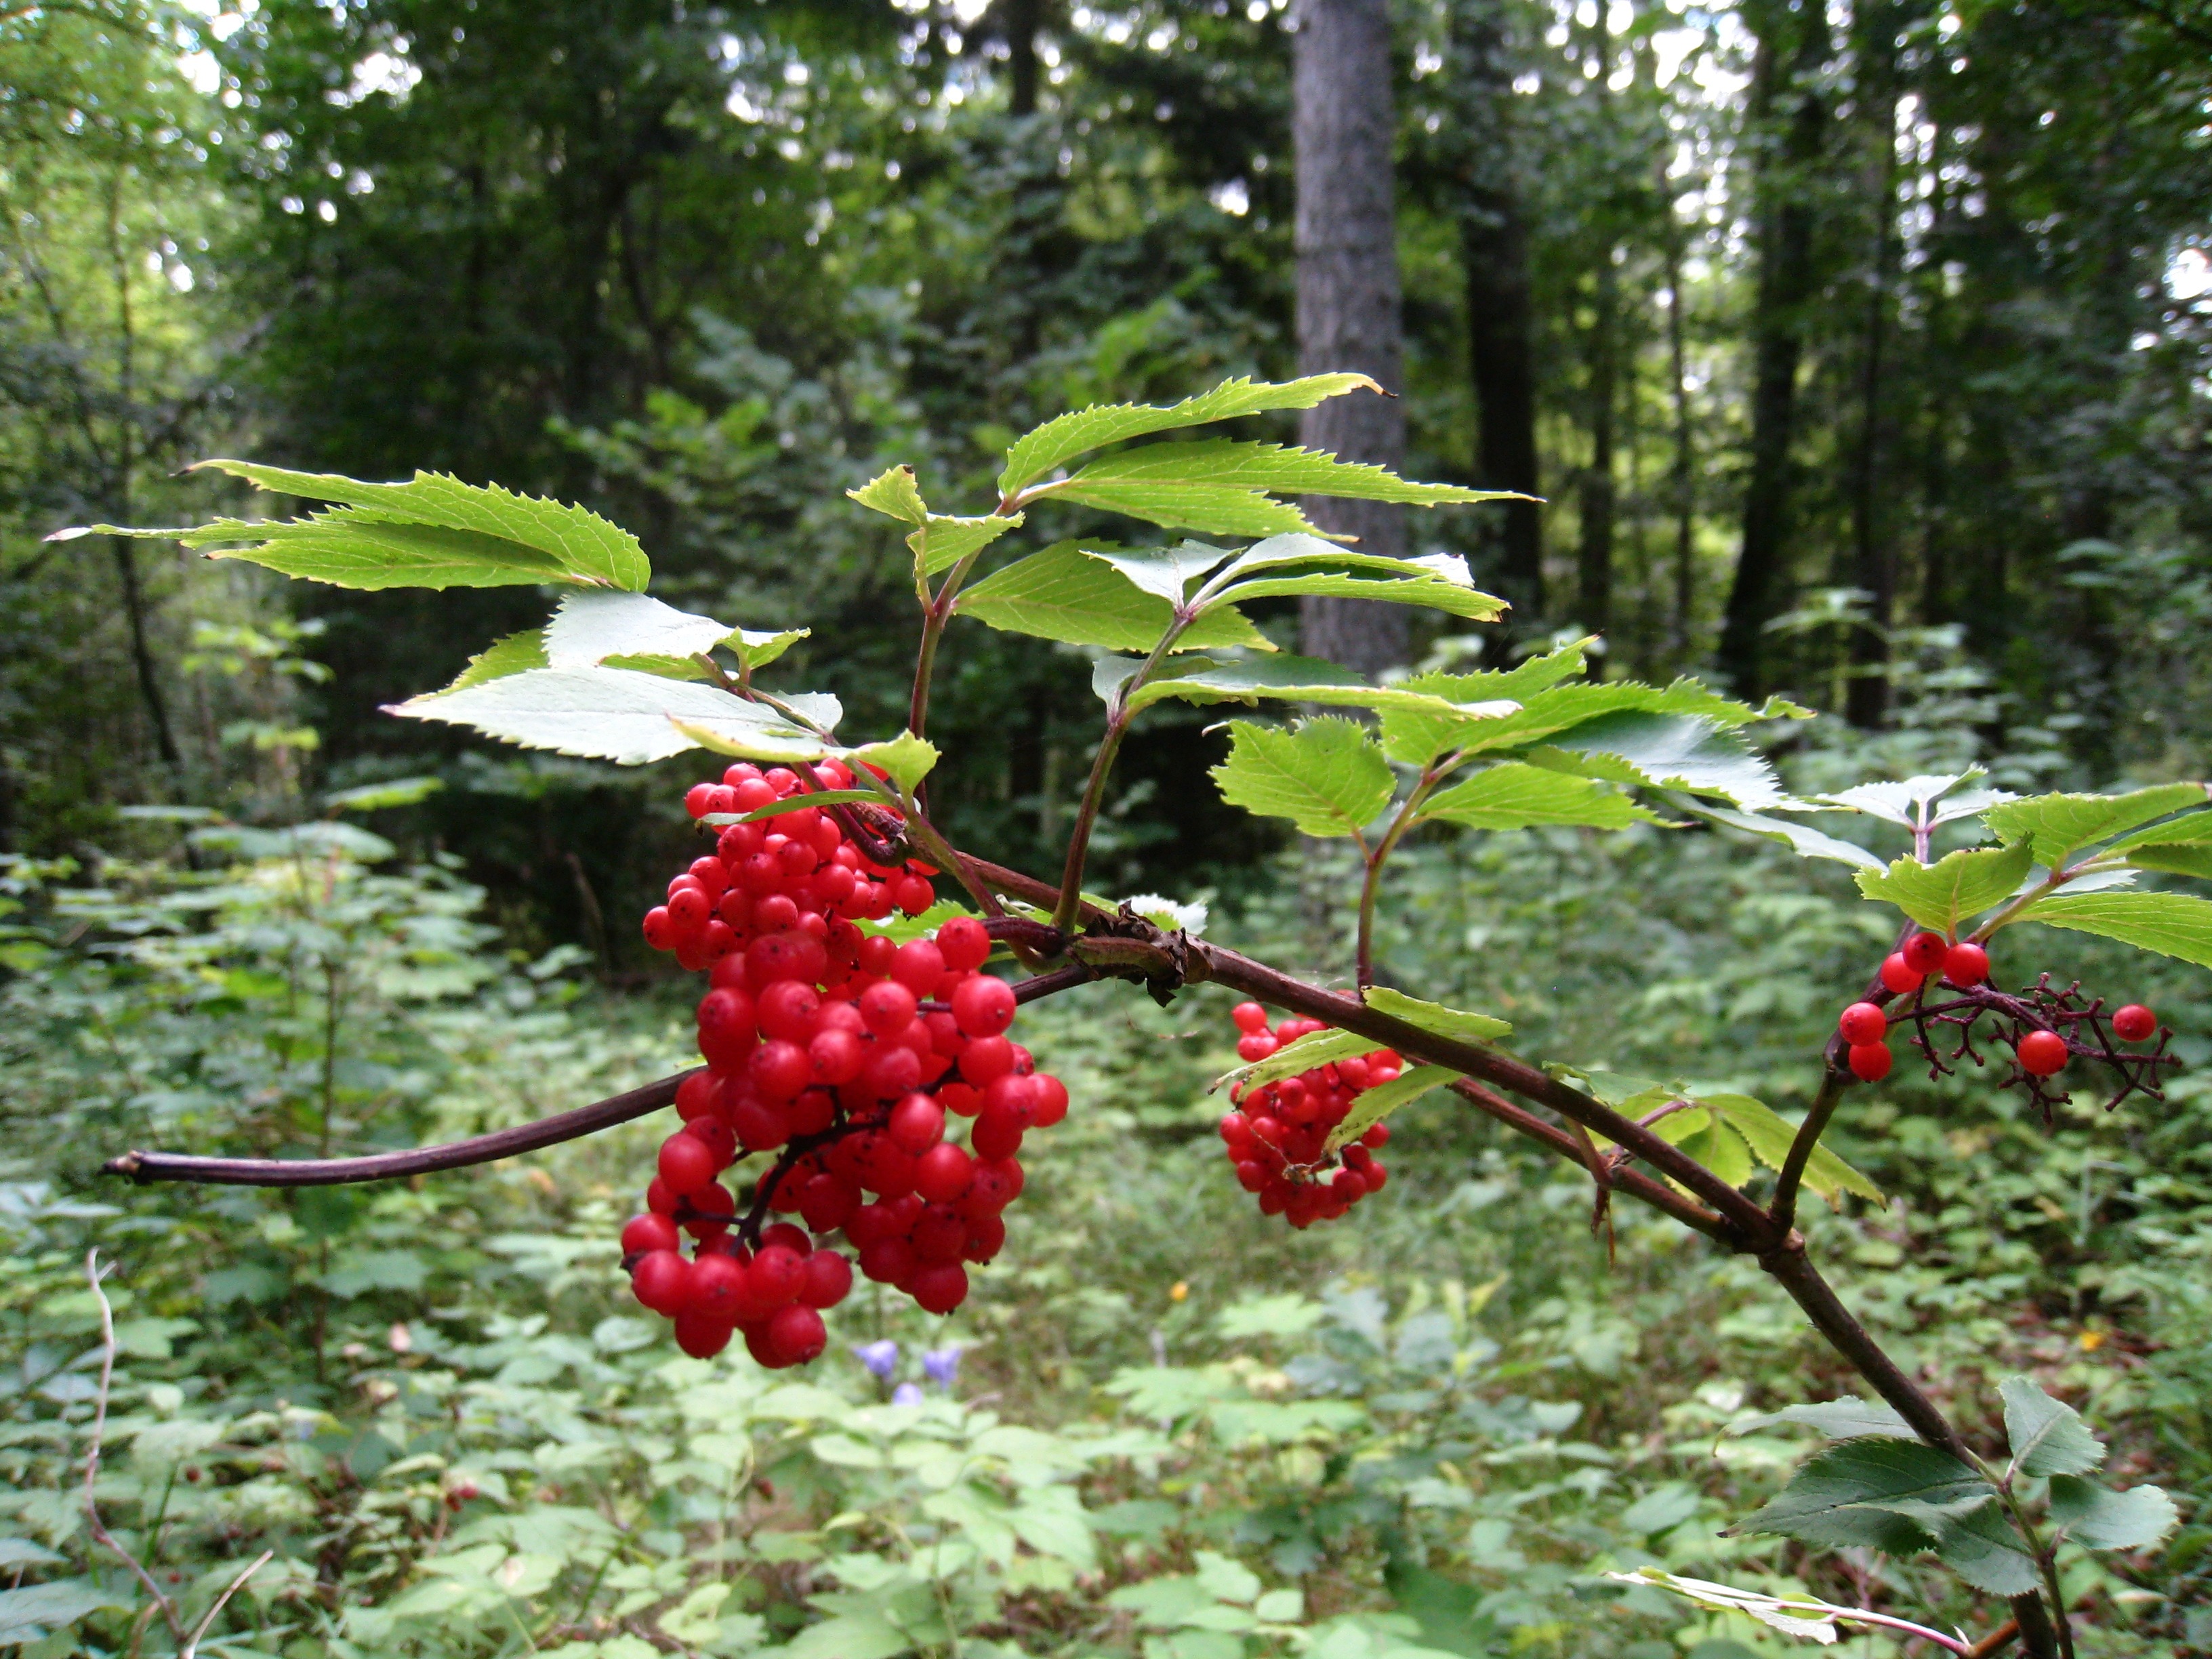
tree, forest, branch, plant, fruit, berry, leaf, flower, summer, food, red, produce, evergreen, botany, flora, twigs, shrub, deciduous, rowan, arboretum, flowering plant, woody plant, land plant